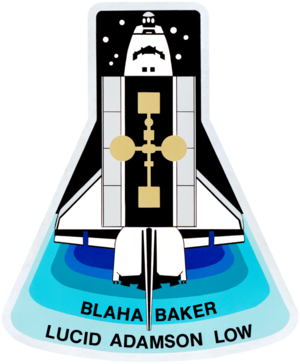
STS-37 est la neuvième mission de la navette spatiale Atlantis, dont le but fut de lancer le quatrième Tracking and Data Relay Satellite, TDRS-E. Elle donne lieu également à l'envoi du premier email depuis l'espace.
Shannon Wells Lucid est une biochimiste et une ancienne astronaute américaine de la NASA née le 14 février 1943. Elle fait partie du premier contingent de femmes astronautes recrutées par la NASA en 1978. Elle a effectué cinq missions dans l'espace entre 1985 et 1996 comme spécialiste de mission en utilisant la navette spatiale américaine. Sa mission la plus marquante est son séjour de six mois à bord de la station spatiale russe Mir de mars à septembre 1996.
Michael Allen Baker dit Mike Baker est un astronaute américain né le 27 octobre 1953.